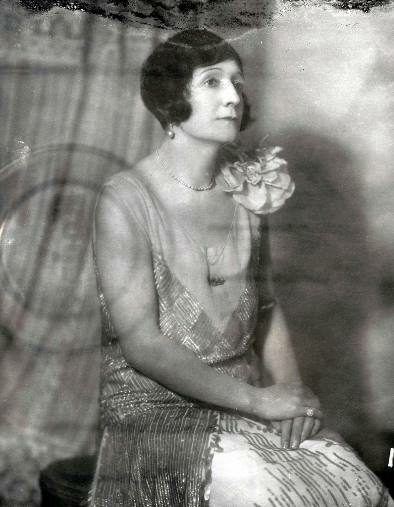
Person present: Yes